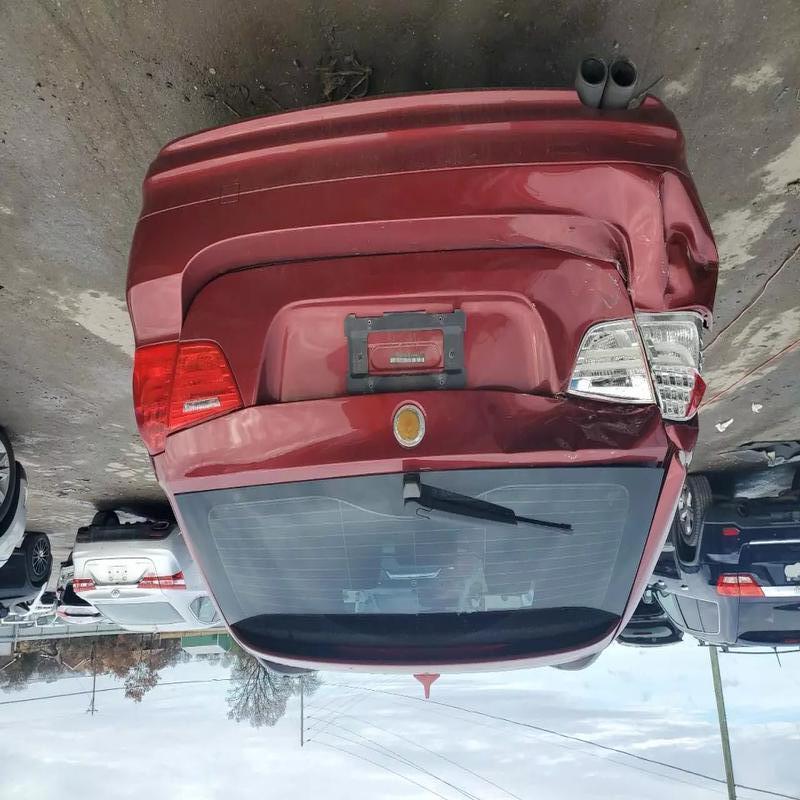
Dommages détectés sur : malle, feu arrière droit, feu arrière gauche, pare-choc arrière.
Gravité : majeur